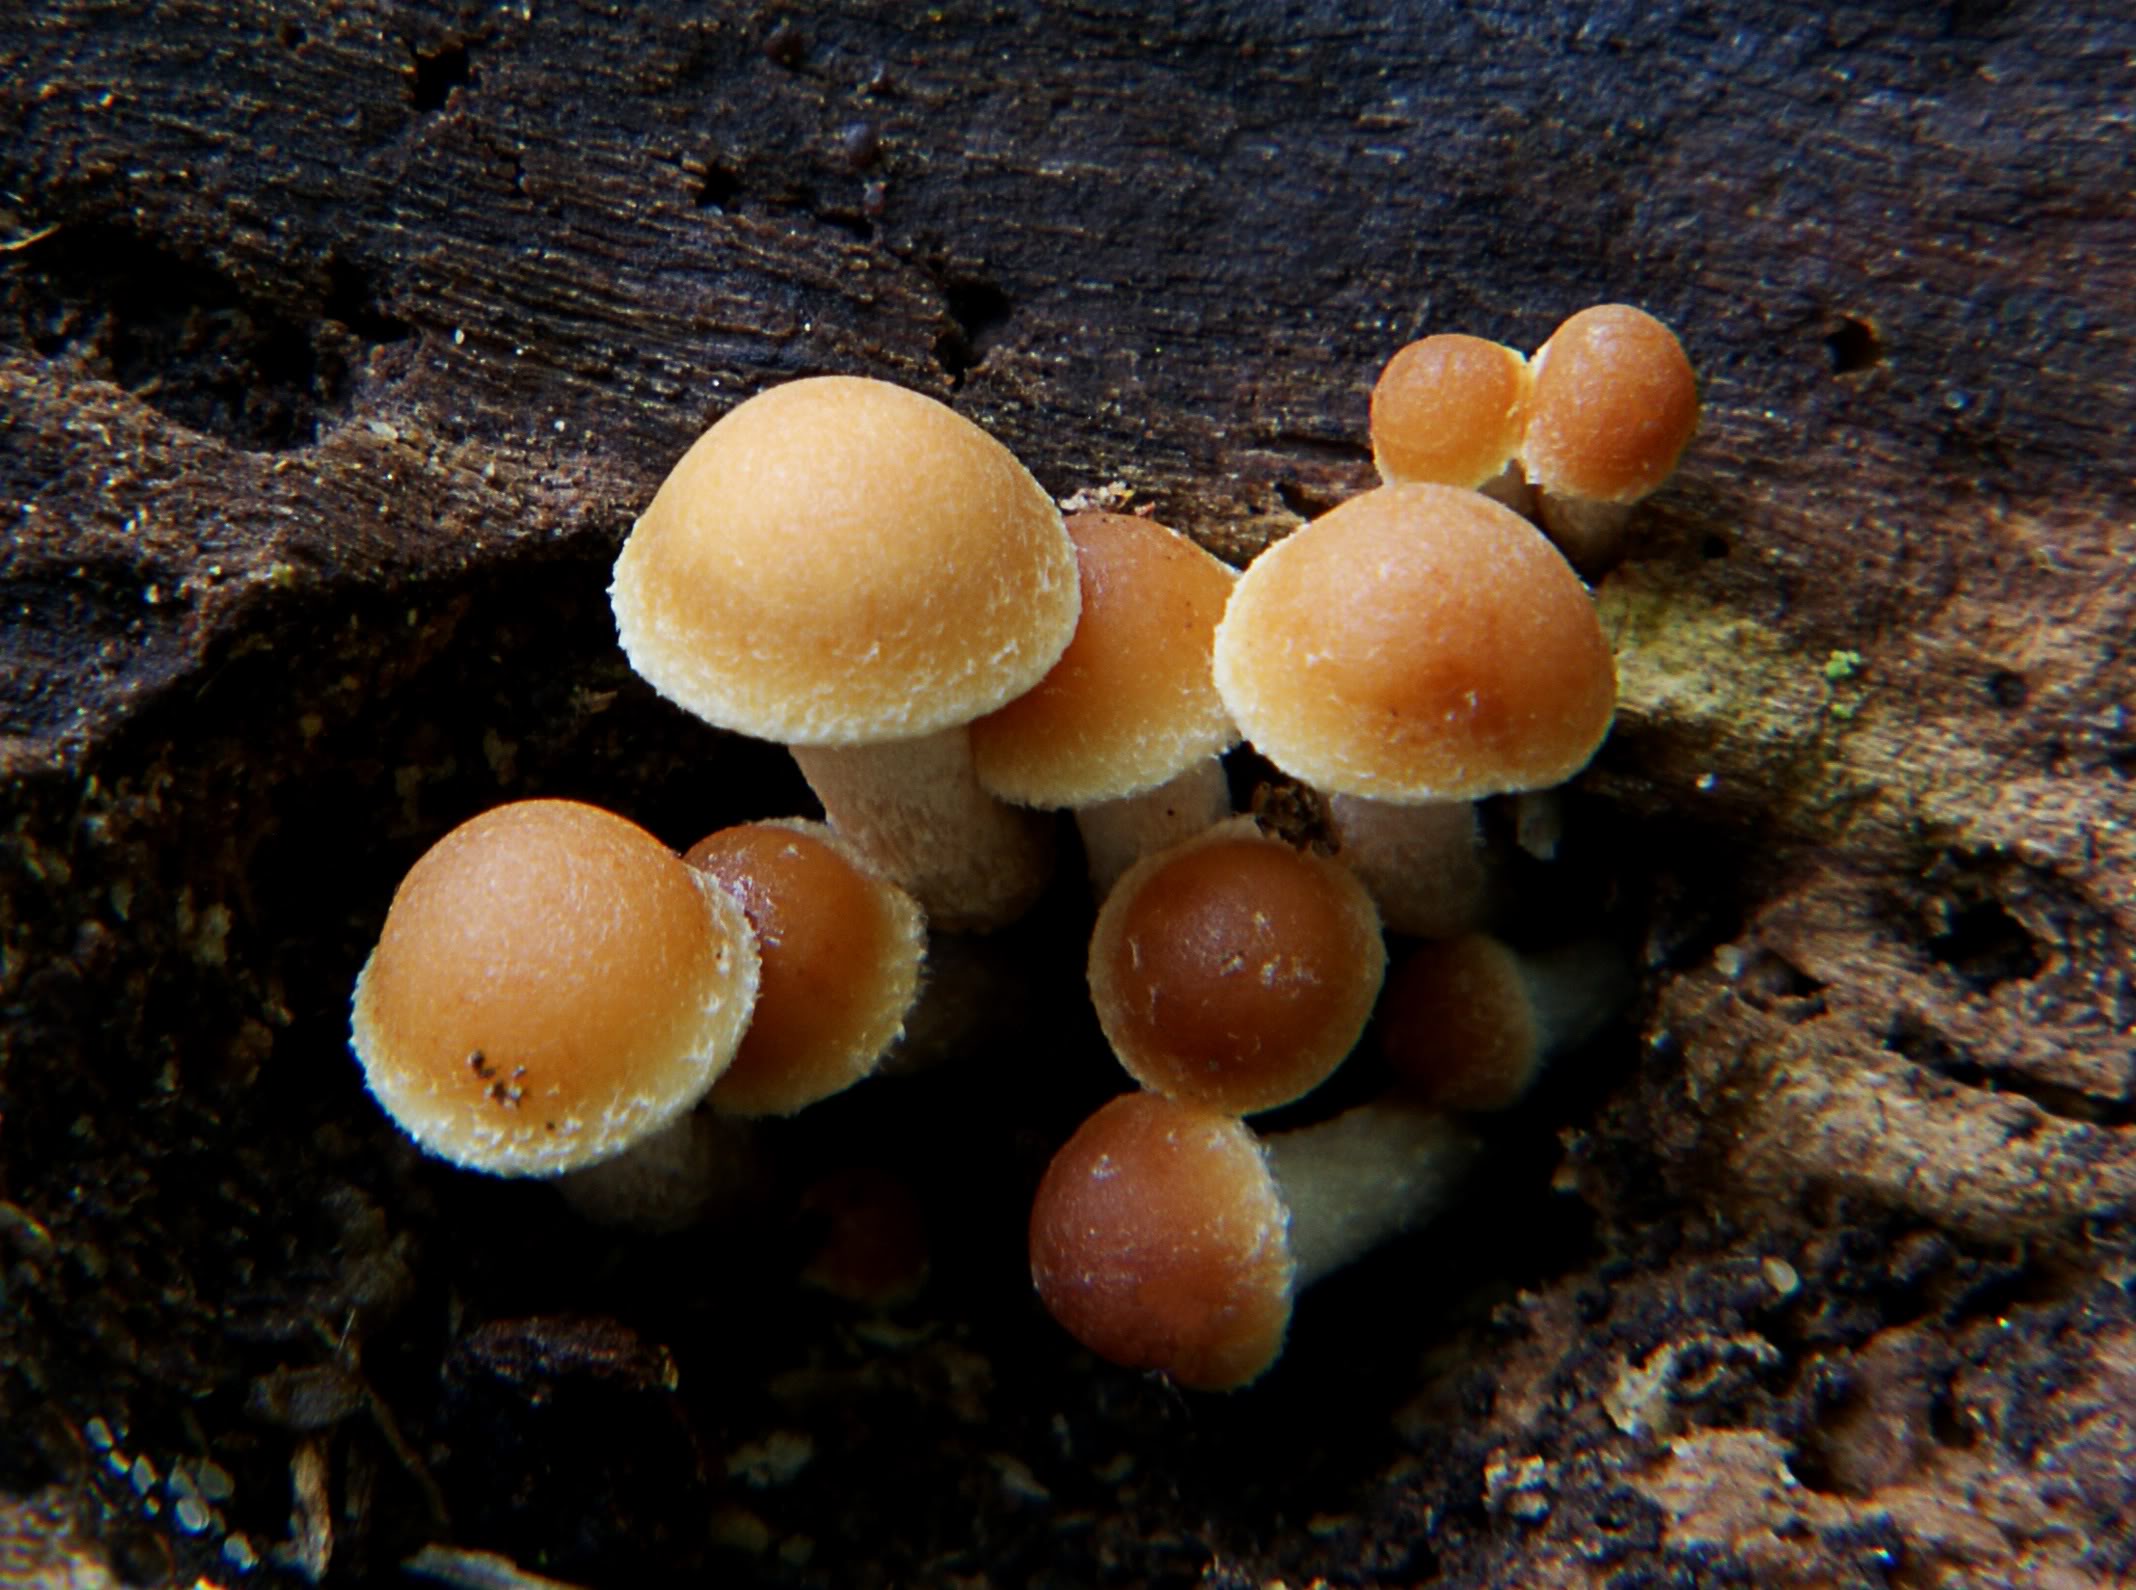
nature, biology, soil, mushroom, flora, fauna, fungus, fungi, mushrooms, newzealand, sulphurtuft, sonydslra300, hypholomafasciculare, auriculariales, agaricus, macro photography, oyster mushroom, edible mushroom, medicinal mushroom, marine biology, agaricomycetes, agaricaceae, auriculariaceae